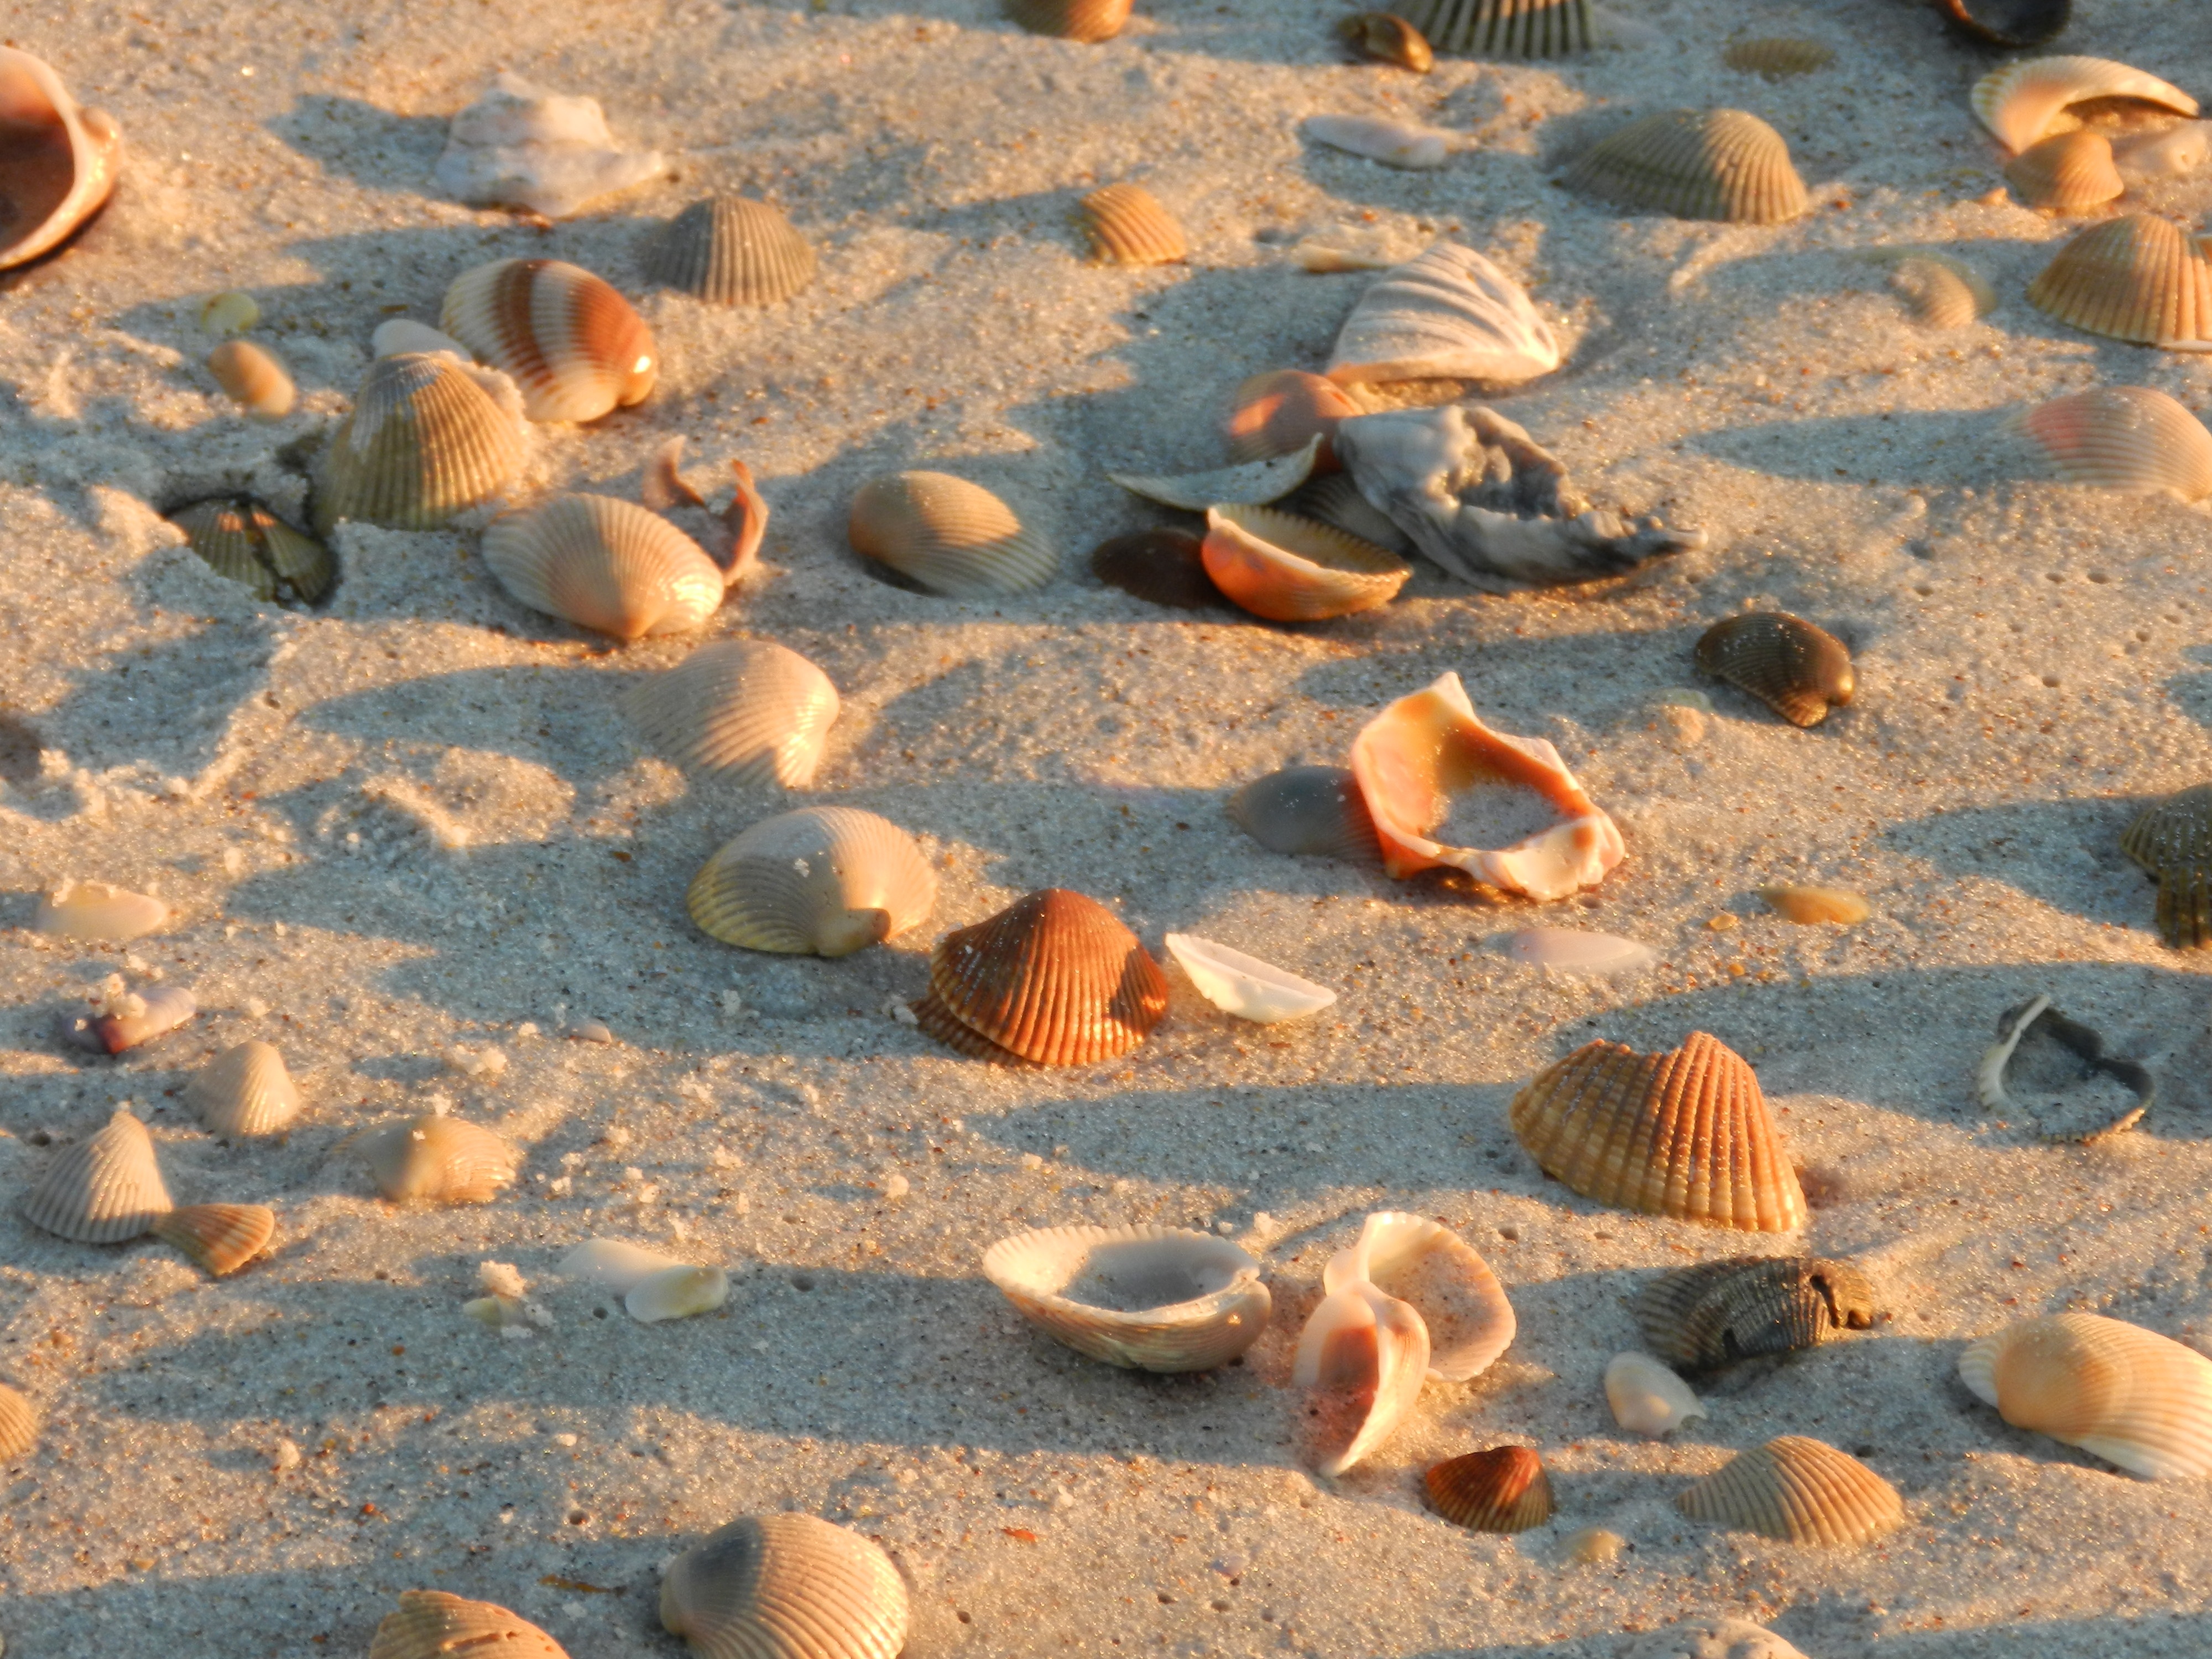
beach, sea, sand, rock, shore, fauna, material, starfish, invertebrate, seashell, shells, natural environment, marine biology